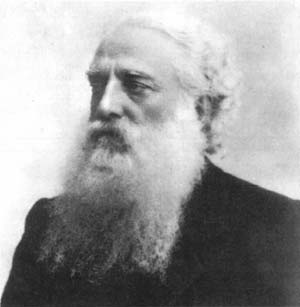
เฮนรี สตีล โอลคอต

พันเอก (สหรัฐอเมริกา)|พันเอก เฮนรี สตีล โอลคอต (; ; 2 สิงหาคม ค.ศ. 1832 – 17 กุมภาพันธ์ ค.ศ. 1907) เป็นข้าราชการทหาร นักหนังสือพิมพ์ และนักนิติศาสตร์ชาวอเมริกันซึ่งเป็นผู้ร่วมก่อตั้งและเป็นประธานคนแรกแห่งสมาคมเทวปรัชญา
โอลคอตเป็นผู้มีชื่อเสียงชาวอเมริกาเชื้อสายยุโรปคนแรกที่เข้ารีตเป็นพุทธศาสนิกชน การต่าง ๆ ที่เขาปฏิบัติในภายหลังในฐานะประธานสมาคมเทวปรัชญานั้นมีส่วนช่วยฟื้นฟูการศึกษาพุทธศาสนา โอลคอตยังชื่อว่าเป็นนักนวนิยมทางพุทธที่ลงทุนลงแรงไปในการตีความพุทธศาสนาผ่านมุมมองแบบตะวันตก
นอกจากนี้ เขายังเป็นหัวเรือในการฟื้นฟูพุทธศาสนาในประเทศศรีลังกา จึงได้รับการยกย่องเรื่องนี้ในประเทศศรีลังกา โดยชาวศรีลังกากล่าวขานกันว่า เขา "เป็นวีรบุรุษคนหนึ่งซึ่งฝ่าฝันเพื่อเอกราชของเรา และเป็นนักบุกเบิกการรื้อฟื้นทางศาสนา ชาตินิยม และวัฒนธรรมในยุคปัจจุบัน"
โอลคอตนั้นเกิดในครอบครัวคริสต์เพรสไบทีเรียน (Presbyterian) ที่เคร่งครัด ในเมืองออเรนจ์ รัฐนิวเจอร์ซีย์ เขาเดินทางและเริ่มงานของเขาเพราะเหตุการณ์ที่เกิดขึ้นในเมืองปานะดุระ ประเทศศรีลังกา และเพียงเพราะหนังสือพิมพ์ Times Of Ceylon จาก ดร.เจมส์ มาร์ติน พีเบิลส์ ที่นำไปให้ เพื่อหน้าที่ของเขา และคนสำคัญจากส่วนต่าง ๆ ของโลก เขาเดินทางมาถึงประเทศศรีลังกาเมื่อวันที่ 21 พฤษภาคม ค.ศ. 1880 โดยที่ ภารกิจของพันเอกเฮนรี สตีล โอลคอต มีดังนี้
* ศึกษาพระพุทธศาสนาจากพระศรีสุมังคลเถระ (พระอาจารย์ของท่าน อานาคาริกธรรมปาละ)
* เข้าพิธีปฏิญานตนเป็นพุทธมามกะกับพระธัมมารามเถระ ณ วัด วิชยานันทวิหาร
* ก่อตั้งโรงเรียนพระพุทธศาสนา(ธรรมราชวิทยาลัย)เพื่อฟื้นฟูศาสนาที่กำลังเสื่อมโทรมในศรีลังกา
* เป็นผู้เรียกร้องให้ล้มเลิกคำสั่งห้ามการเฉลิมฉลองวันวิสาขบูชาในประเทศศรีลังกา
* เป็นผู้ประดิษฐ์ธงศาสนาขึ้นใช้ในสากล โดยนำแถบสีสัญลักษณ์แห่งฉัพพรรณรังสีมาประกอบ
ชาวต่างประเทศเชื่อว่าเขาเป็นชาวต่างชาติคนเดียวที่รัฐบาลศรีลังกามีมติให้สร้างอนุสาวรีย์ไว้เป็นอนุสรณ์
หมวดหมู่:ทหารชาวอเมริกัน
หมวดหมู่:ทหารกองทัพสหภาพ
หมวดหมู่:พุทธศาสนิกชนชาวอเมริกัน
หมวดหมู่:นักเทวปรัชญาชาวอเมริกัน
หมวดหมู่:นักเขียนซึ่งเป็นพุทธเถรวาท
หมวดหมู่:บุคคลที่เปลี่ยนไปนับถือศาสนาพุทธ
หมวดหมู่:บุคคลที่เปลี่ยนศาสนามาจากเพรสไบทีเรียน
หมวดหมู่:บุคคลจากมหาวิทยาลัยโคลัมเบีย